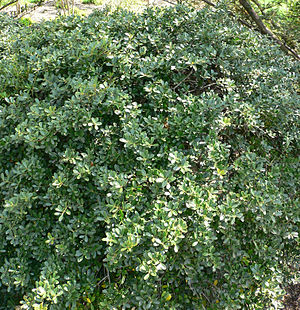
Buksbombladet kristtorn
Buksbombladet kristtorn (Ilex crenata) i den naturlige form.
Buksbombladet kristtorn (Ilex crenata) i den naturlige form.
Buksbombladet kristtorn eller japansk kristtorn er en stedsegrøn busk med en stiv, opret vækst. Med alderen bliver væksten dog mere uregelmæssig med udstående, til overhængende grene. Planten tåler ikke udtørring. Bærrene er giftige.